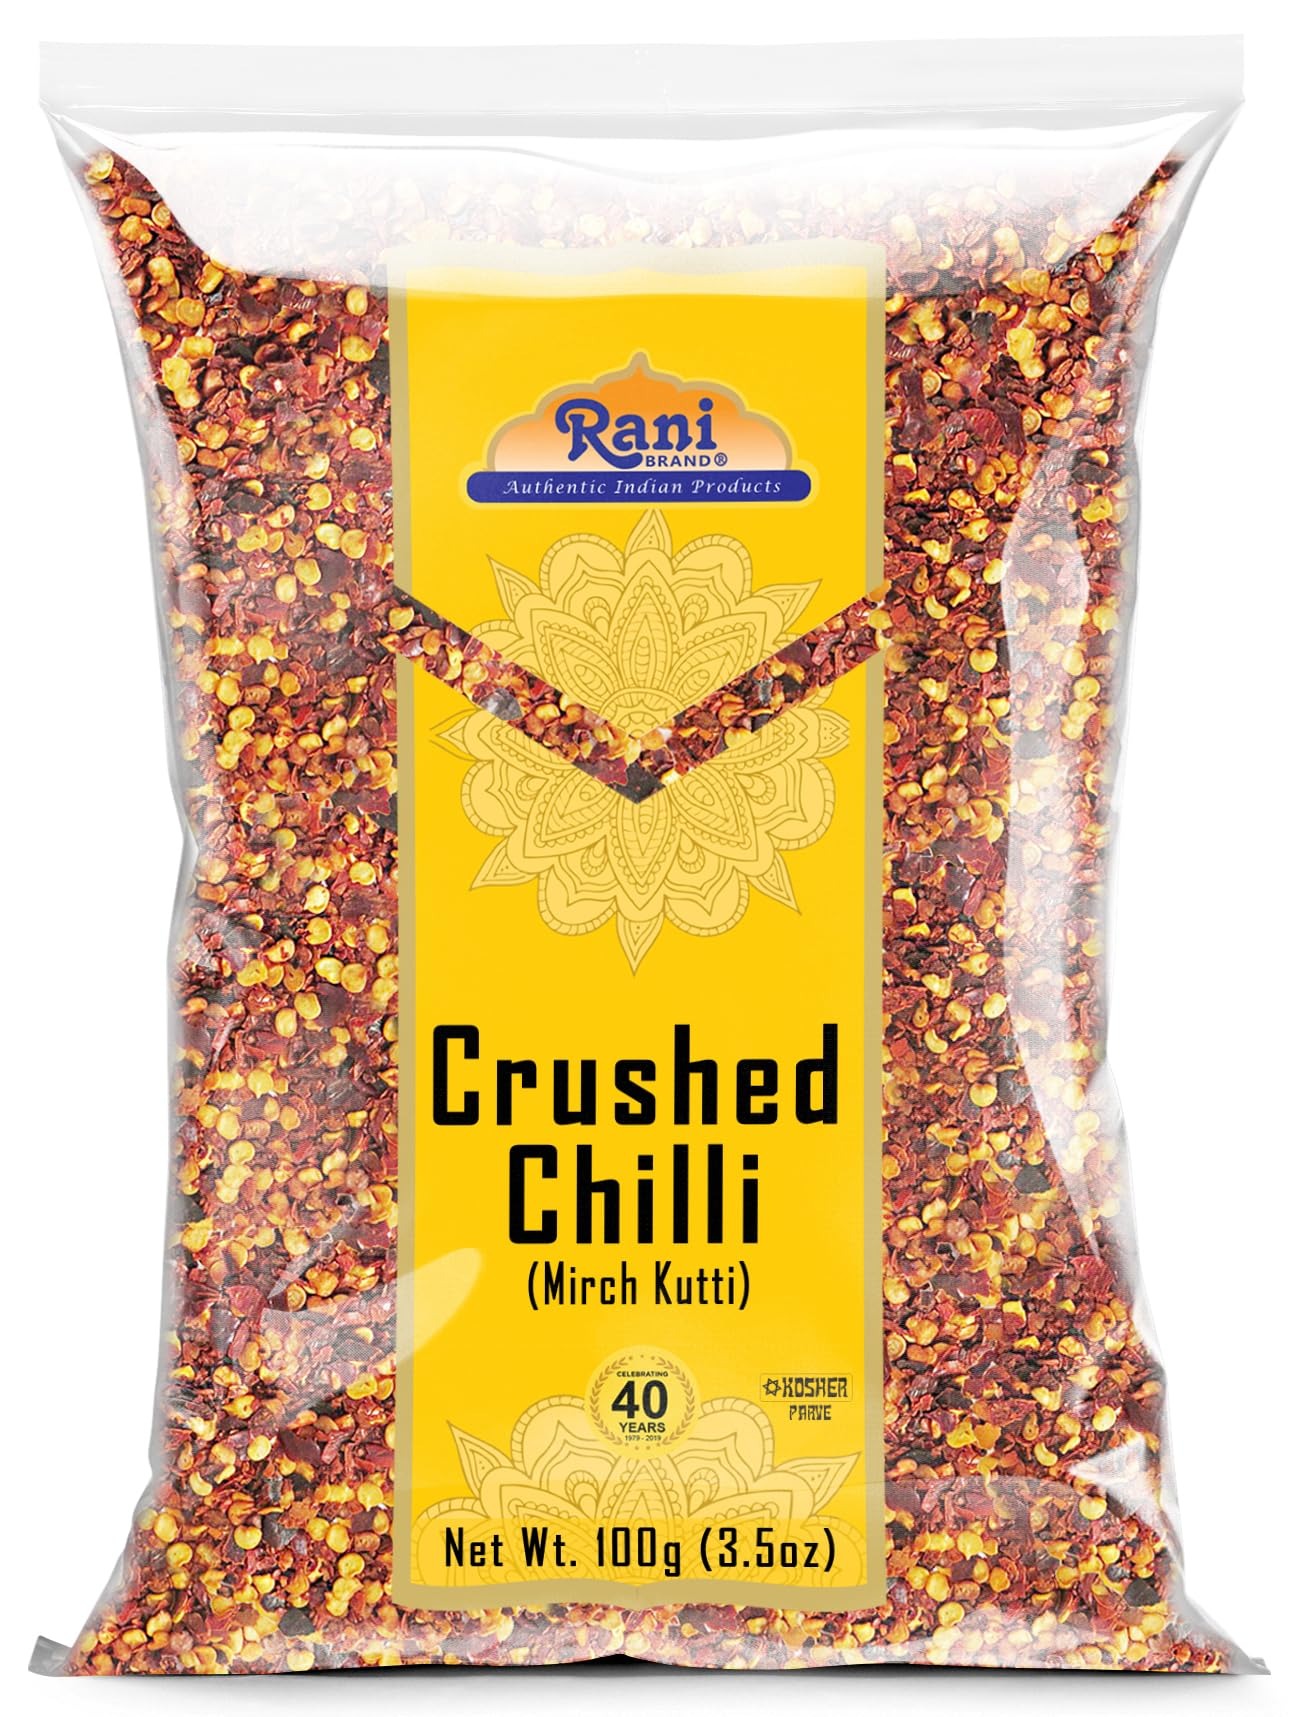
Item Name: Rani Crushed Red Pepper Flakes Chilli (Pizza Type Cut) 3.5oz (100g) ~ All Natural, No Color added, Gluten Friendly | Vegan | NON-GMO | Kosher | No Salt or fillers
Bullet Point 1: You'll LOVE our Crushed Red Pepper Flakes Chilli (Pizza Type Cut) by Rani Brand--Here's Why:
Bullet Point 2: 🌶️Now KOSHER! 100% Natural, No preservatives, Non-GMO, Gluten Friendly, PREMIUM Gourmet Food Grade Spice.
Bullet Point 3: 🌶️Red Chilli Flakes, commonly put on pizza, pasta or any of your favorite foods for a little extra heat.
Bullet Point 4: 🌶️Rani is a USA based company selling spices for over 40 years, buy with confidence!
Bullet Point 5: 🌶️Pure! NO FILLERS in any Rani Brand Spices (fillers are commonly used in spices to make them free flowing or lessen the costs of production) usually sodium or like product. Net Wt. 3.5oz (100g), Authentic Indian Product, Alternative Name (Indian) Hot Mirchi Ground
Product Description: <b>Rani Crushed Chilli</b><p>Though originating in Central and South America, chili powder has found its way into being a major component in Indian cuisine. India is one of the largest producers of chilies in the world. Indian Chili powders can rage from being mildly pungent to fiery hot depending on its classification. <br>Product of India<br>Alternative Name (Indian) Hot Mirchi Ground<br>Packaging: Carton Box <br>Product Type: Crushed Chilli</p> <p>Ingredients: S4 Chilli Crushed</p>
Value: 3.5
Unit: Ounce

Price: 5.49